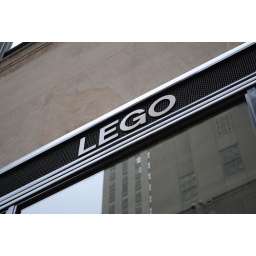
2nd person to be in the lego store at 30 rock